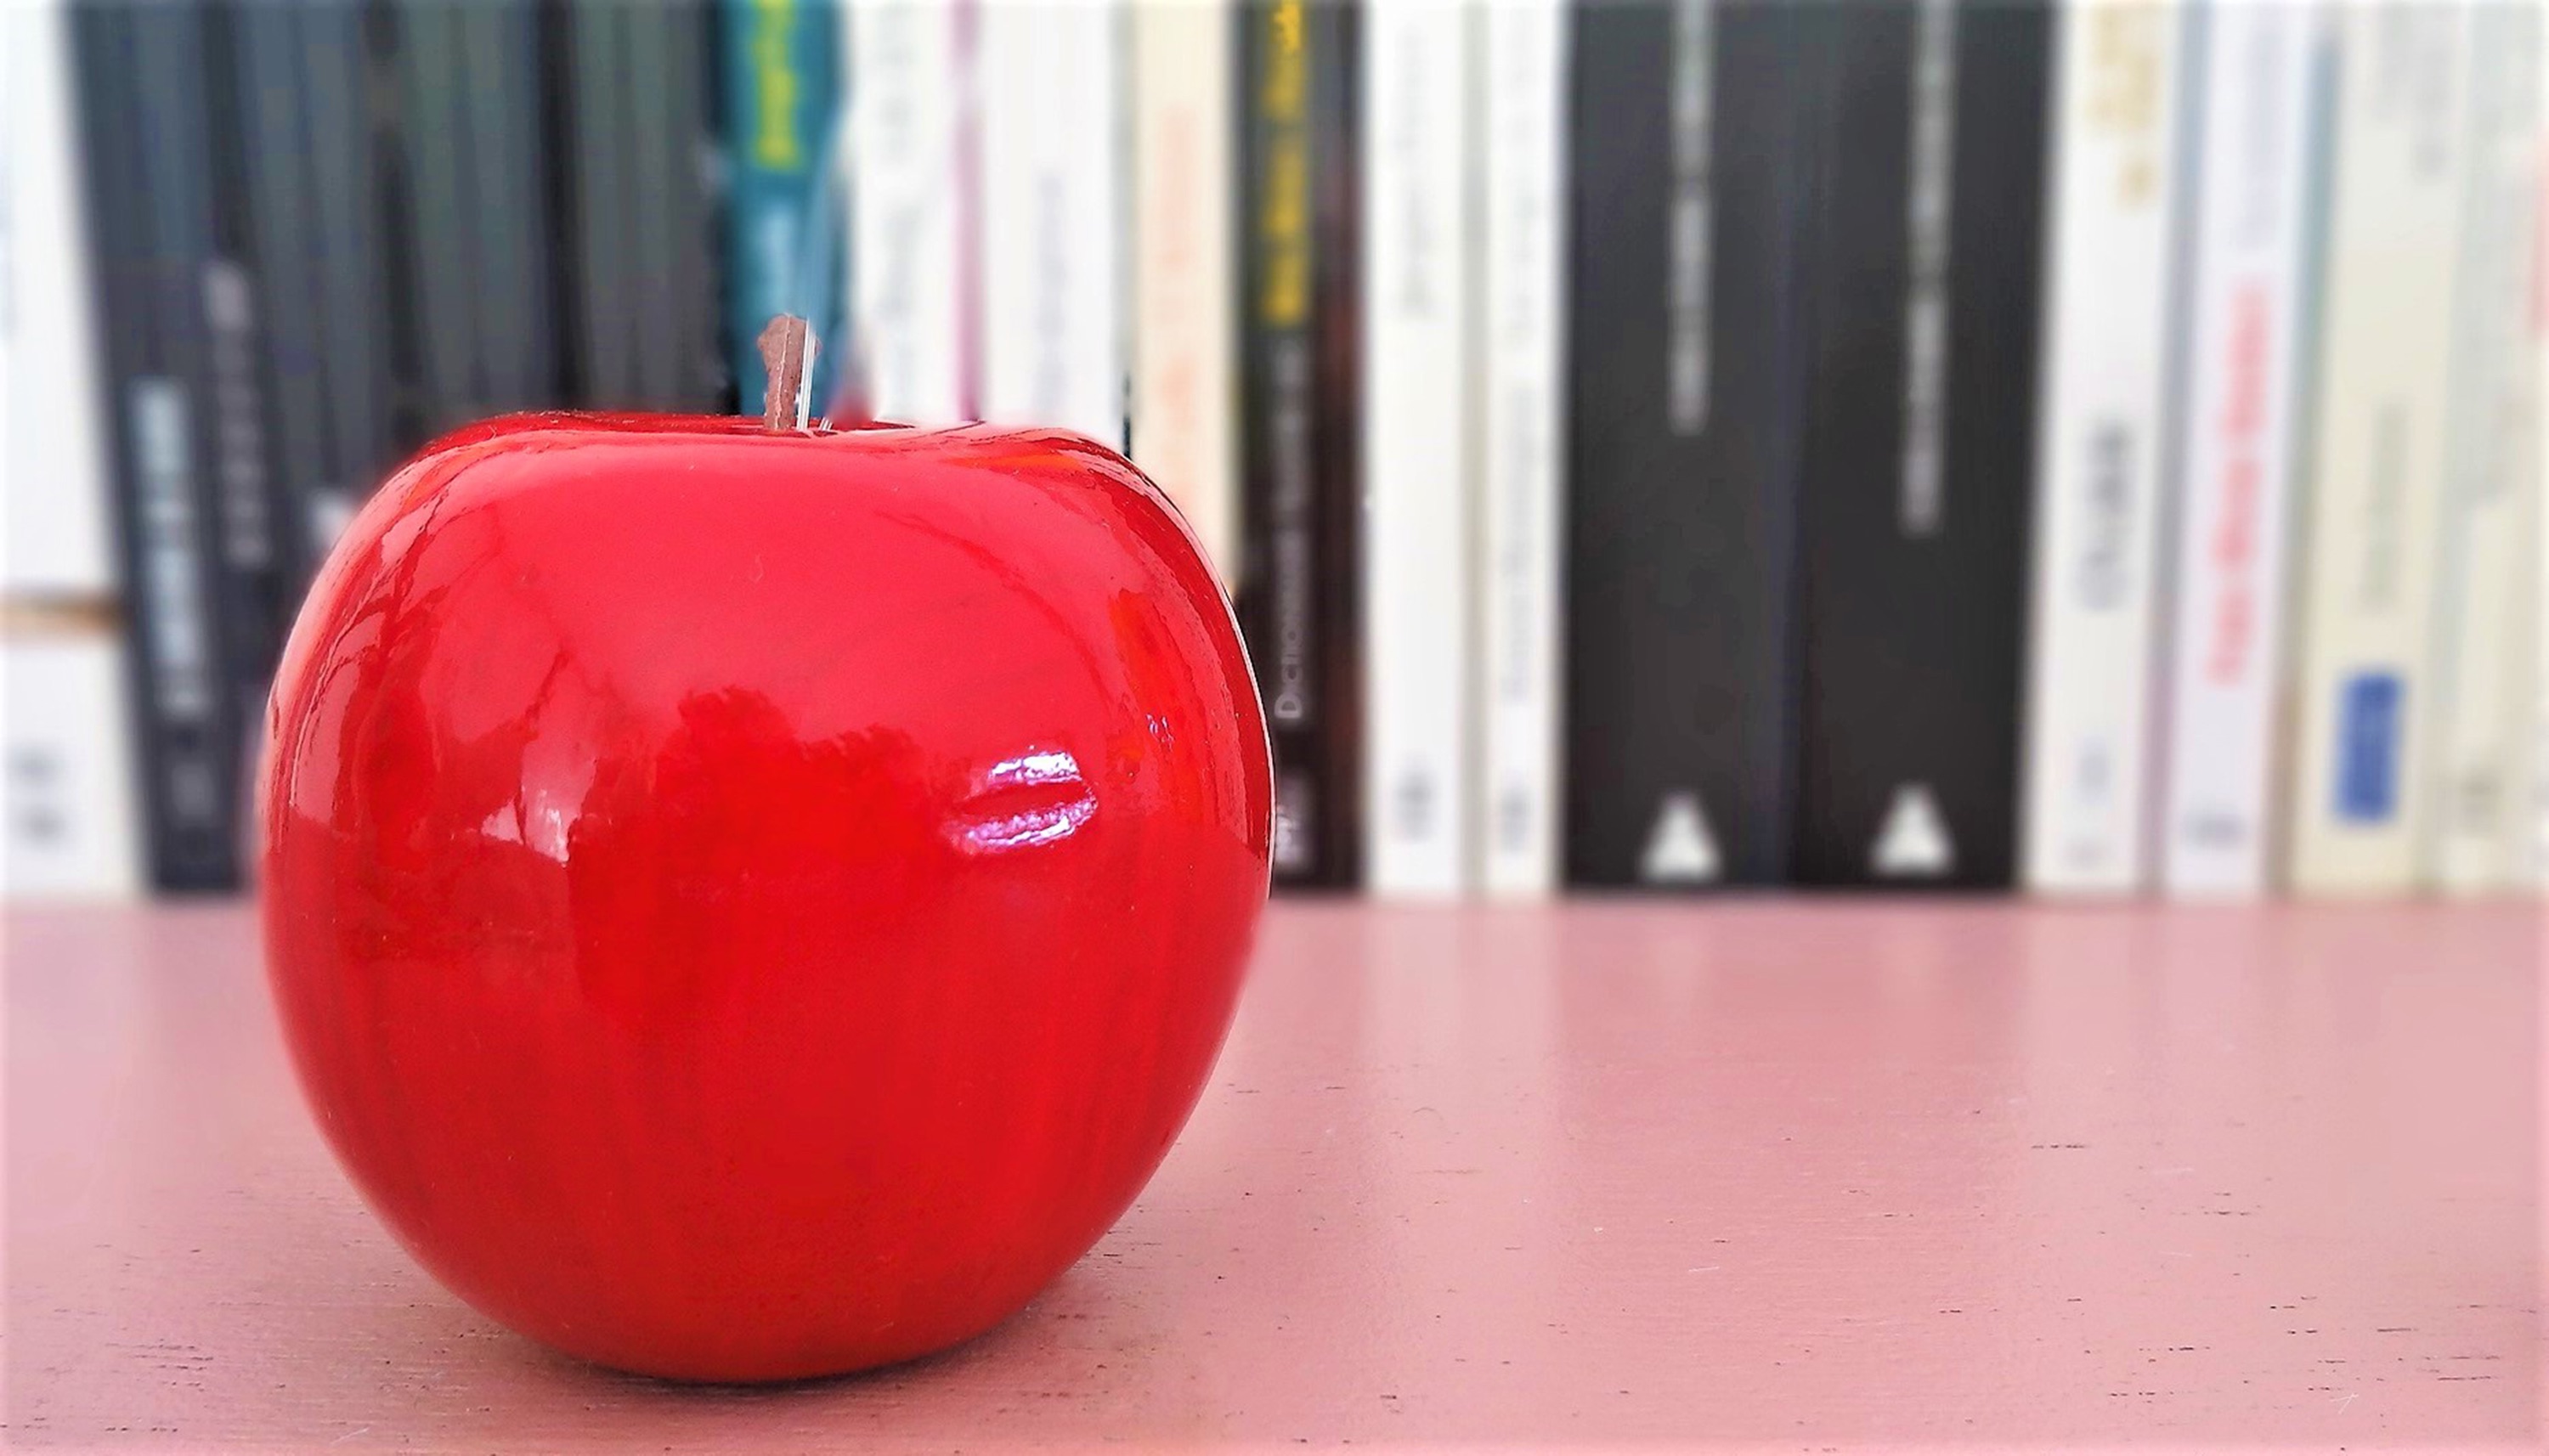
red, produce, color, furniture, ball